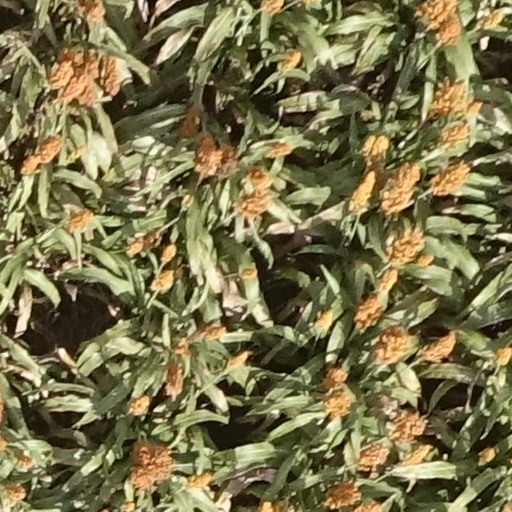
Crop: sorghum